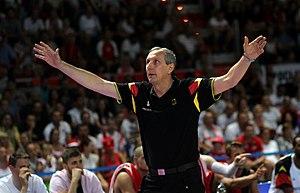
Emir Mutapčić, né le 27 mai 1960 à Zenica, dans la République socialiste de Bosnie-Herzégovine, est un ancien joueur yougoslave de basket-ball, évoluant au poste d'ailier. Il est devenu entraîneur.